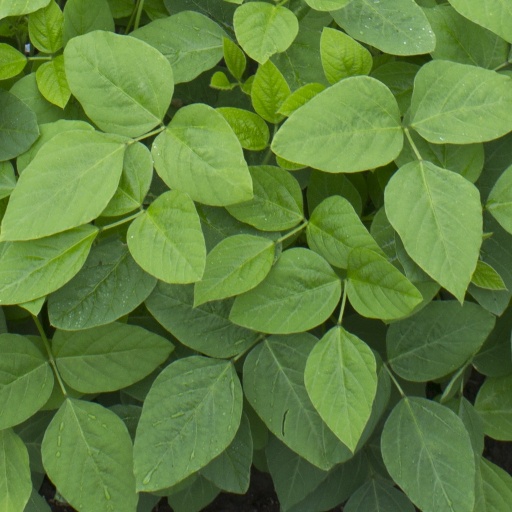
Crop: soybean